Great Northern and London and North Western Joint Railway

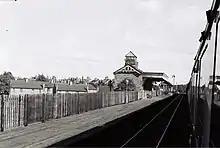
Humberstone railway station

By the "Great Northern and London and North-western Railways Joint Powers and New Lines Act" of 30 July 1874, the GNR and the LNWR were authorised to build of railway between Market Harborough and Nottingham, together with branches to connect the two companies' lines; included in which were portions of the Newark and Melton line, and of the Melton and Leicester line, which were also vested in the two companies with reciprocal running powers. The financial arrangements included the raising, by the Great Northern Company, of £250,000 and by the London and North Western of £500,000.